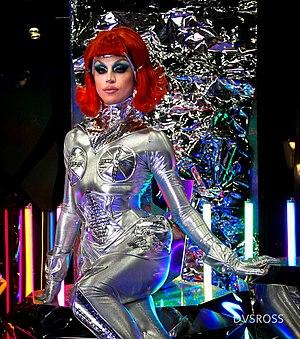
La dixième saison de RuPaul's Drag Race est diffusée pour la première fois sur la chaîne VH1 le 22 mars 2018.
RuPaul's Drag Race est une émission de téléréalité américaine produite par World of Wonder Productions pour la chaîne de télévision à thématique LGBT LogoTV puis, à partir de 2017, pour VH1.